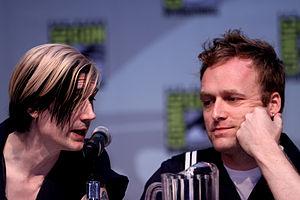
The Venture Bros. est une Série d'animation américaine. Elle est diffusée par l'Adult Swim de Cartoon Network à partir du 16 février 2003.